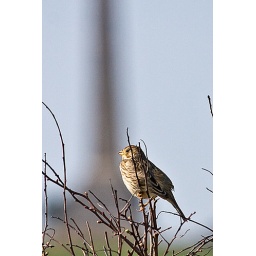
Part of the bird in front of the monument collection!